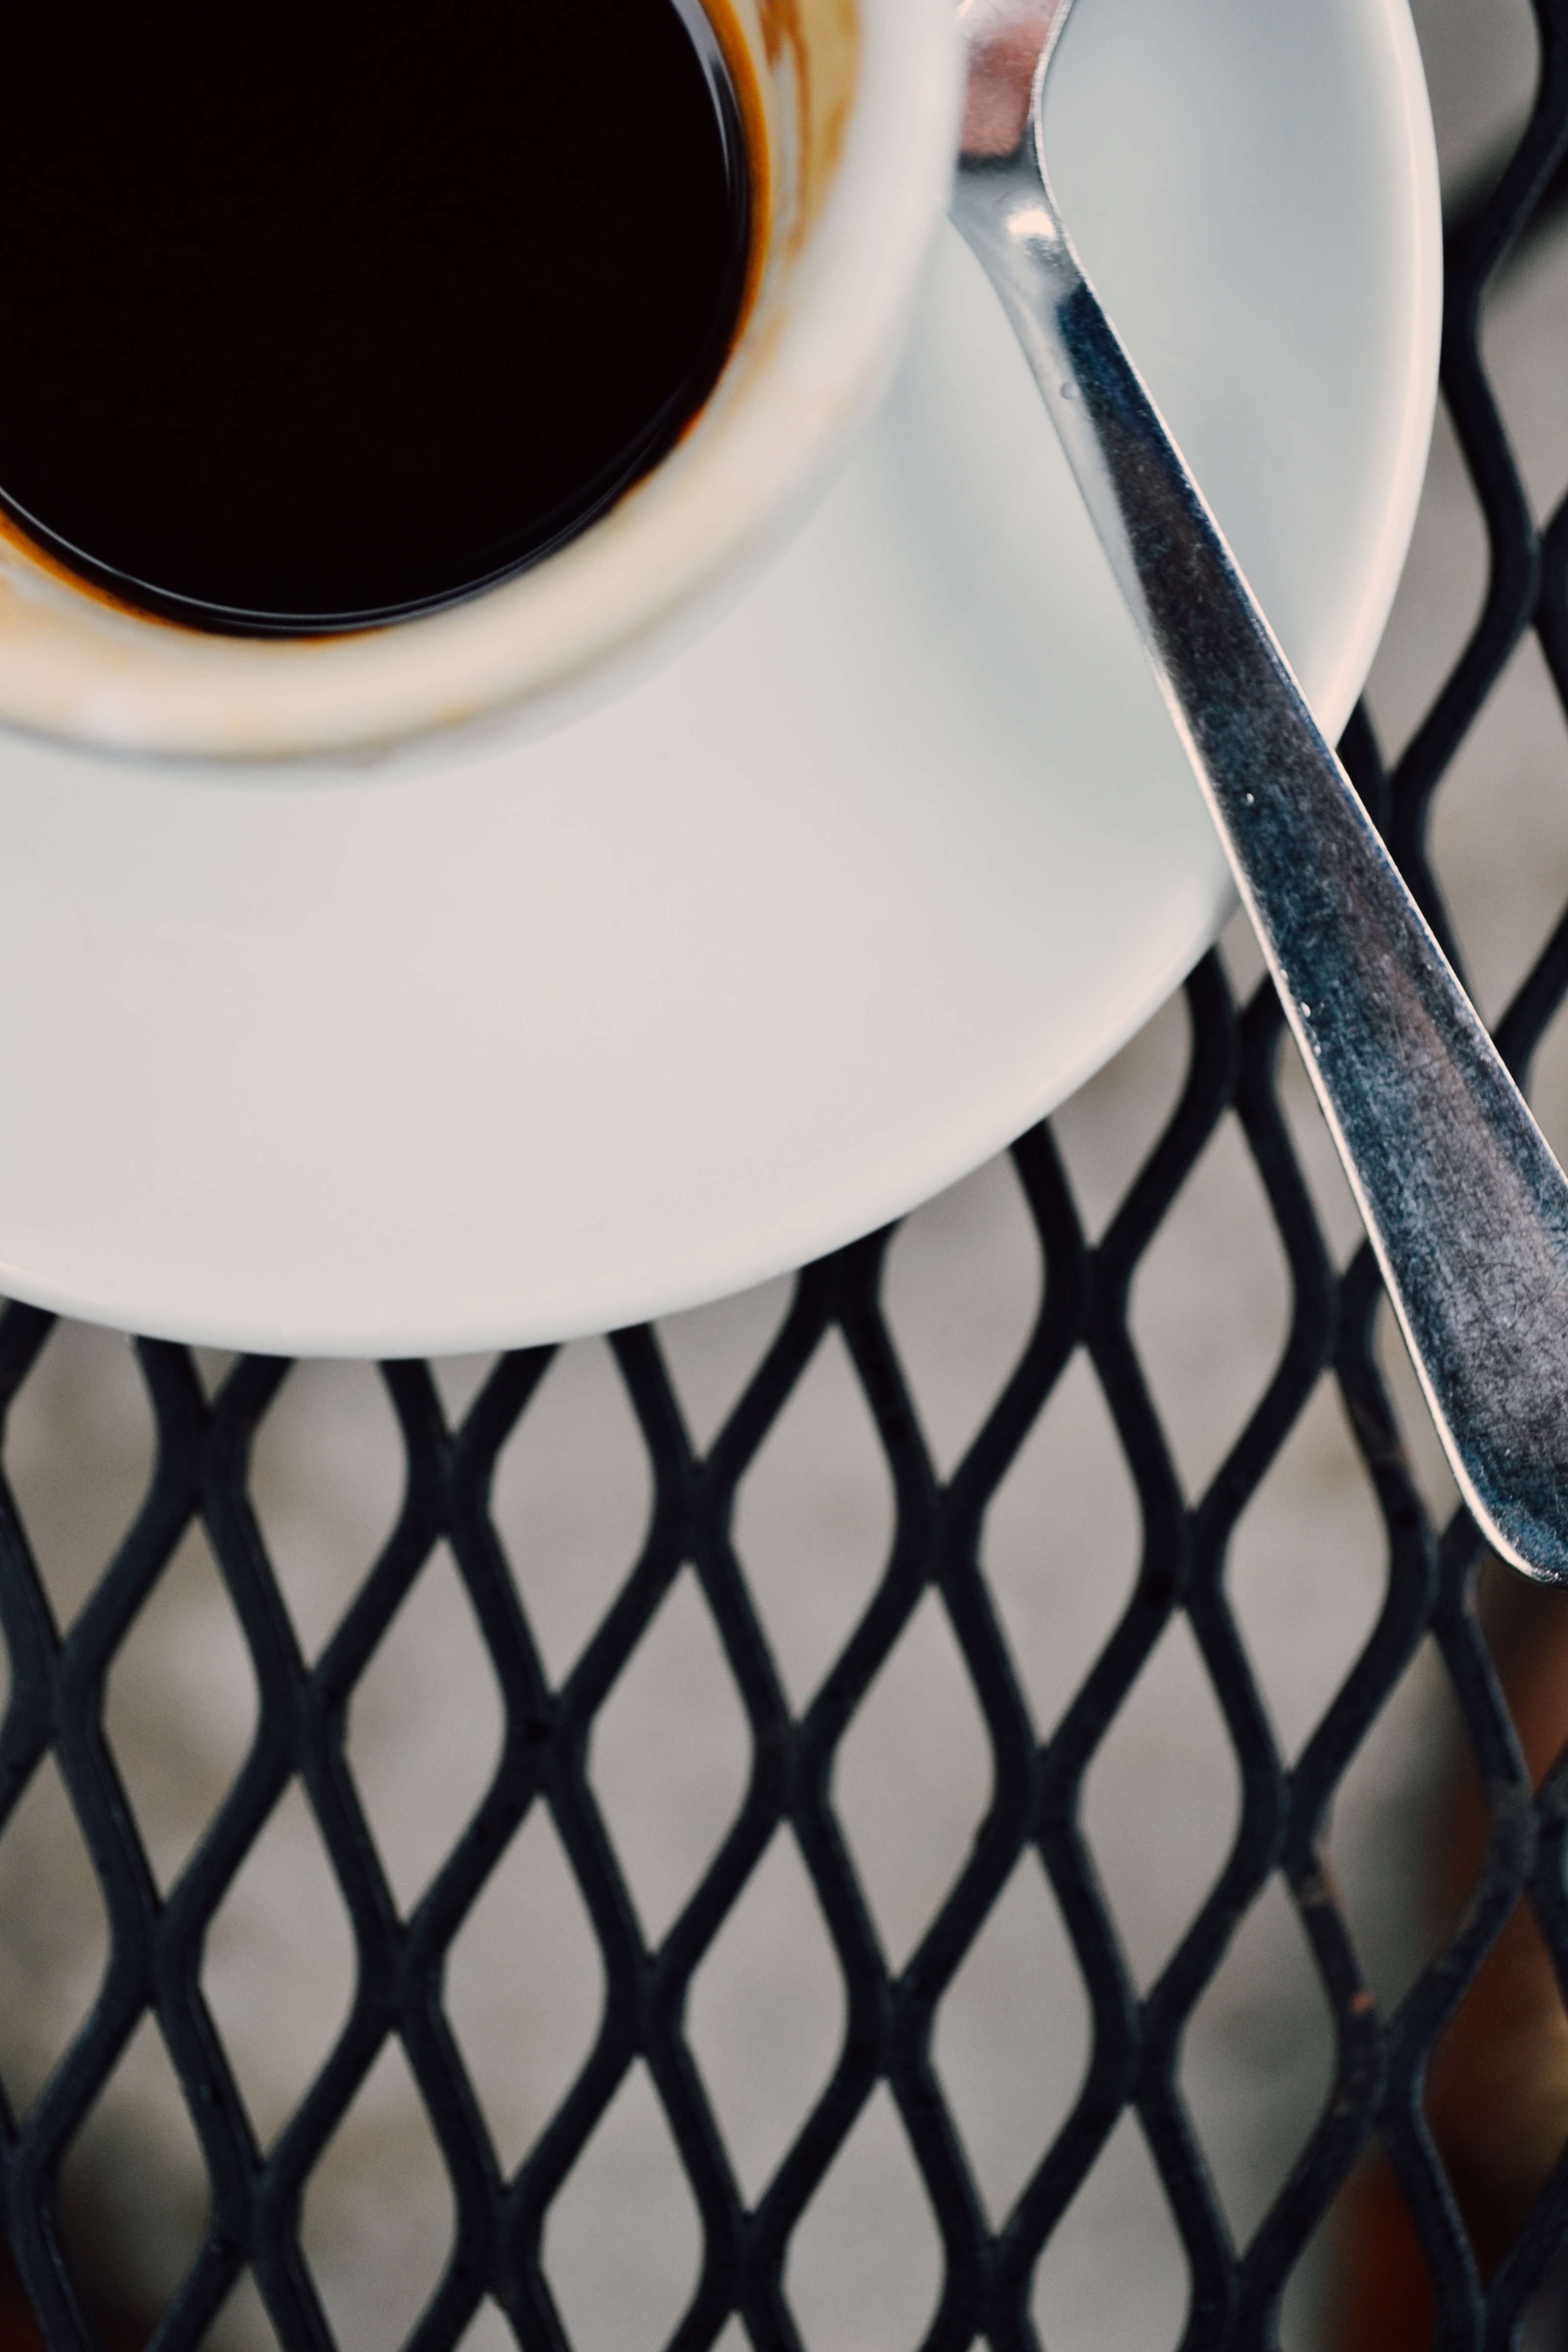
cup, pattern, food, drink, espresso, coffee cup, flavor